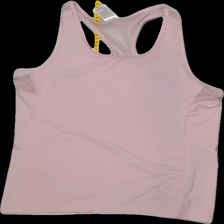
View: front
Type: Tank top
Category: Ladies
Brand: Not Applicable
Colors: Pink
Material: 100% Poly
Pattern: Plain
Cut: C-collar
Size: S
Season: All
Trend: No trend
Stains: No
Damage: 0
Price range: 50-100
Recommended usage: Reuse